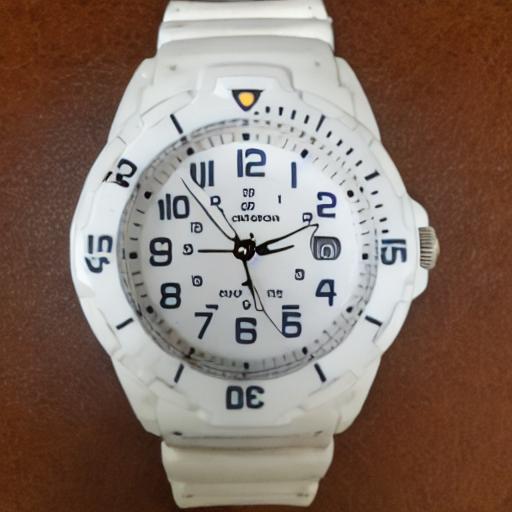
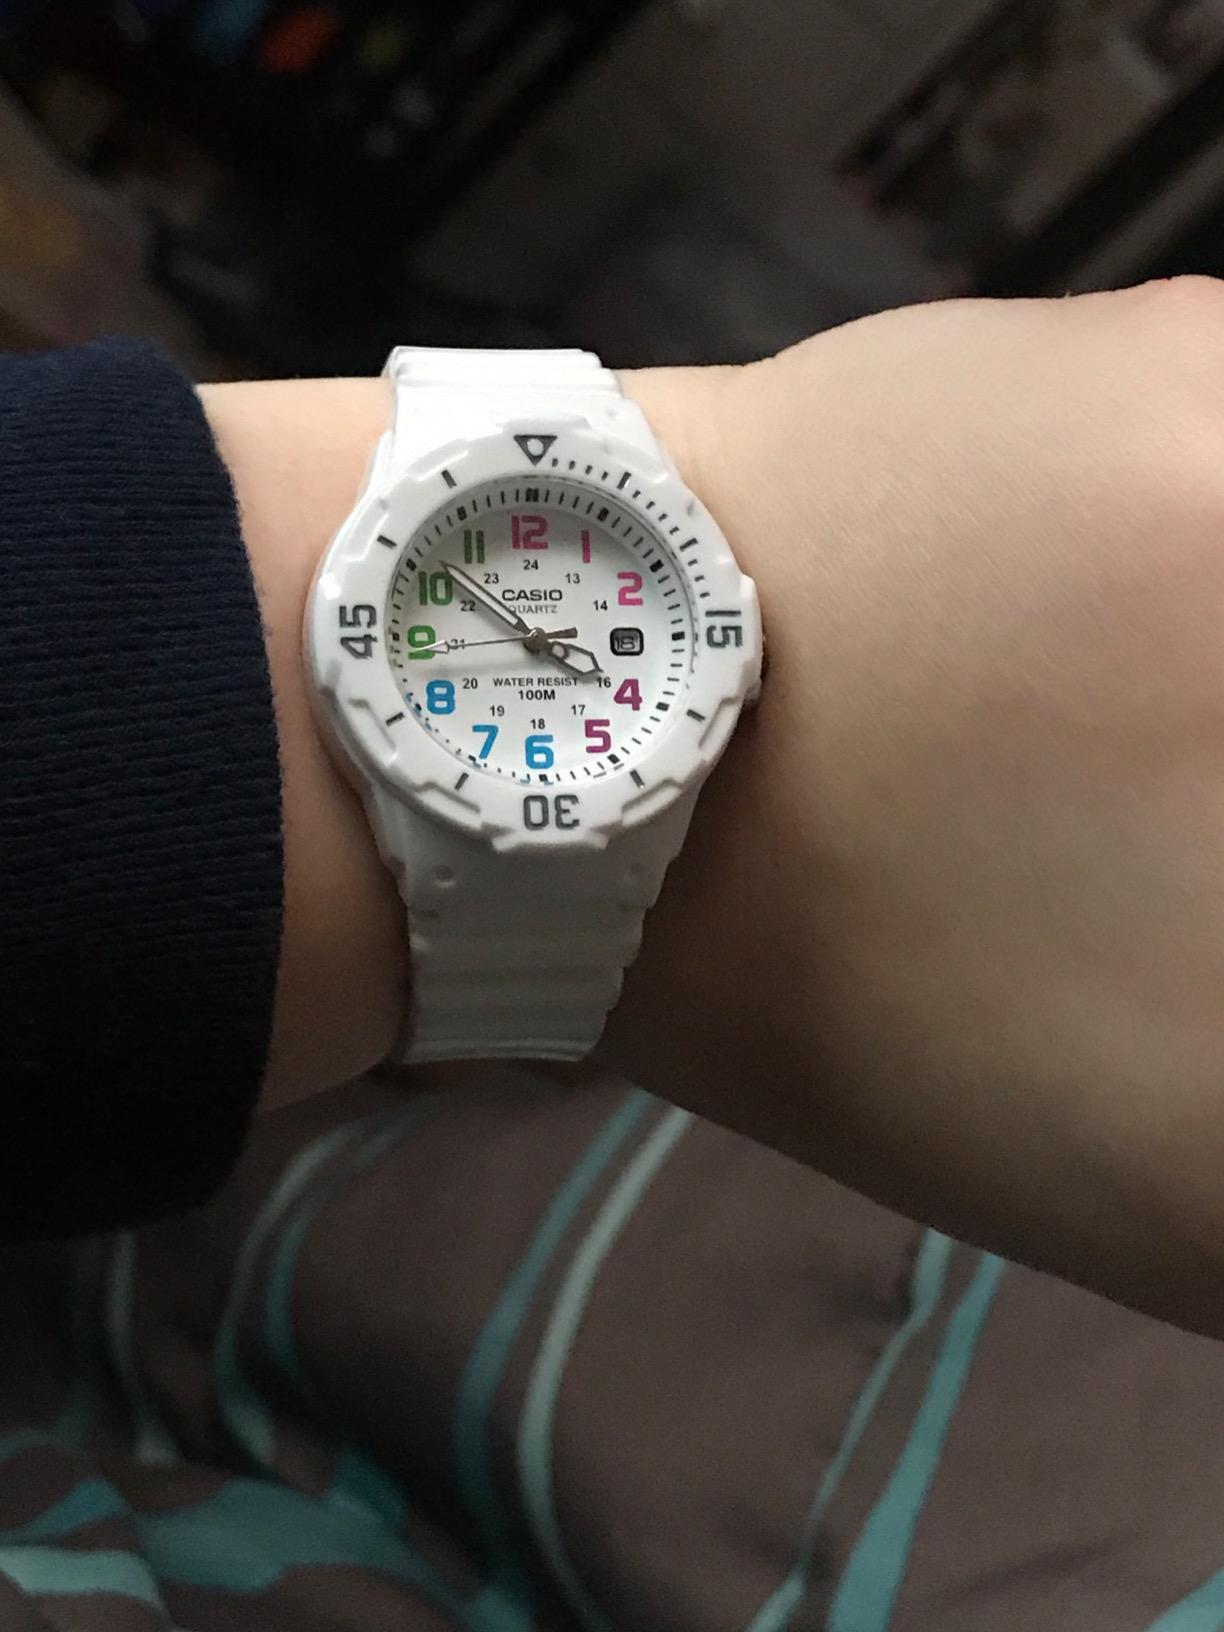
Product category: accessories_watch
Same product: no